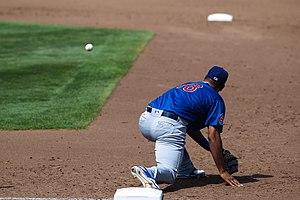
Christopher Dominguez est un joueur de baseball sous contrat avec les Red Sox de Boston de la Ligue majeure de baseball.